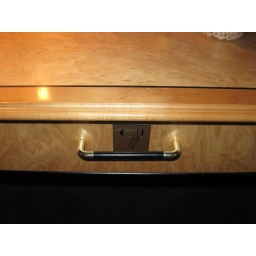
For some reason, the hotel put the hair dryer in the desk drawer